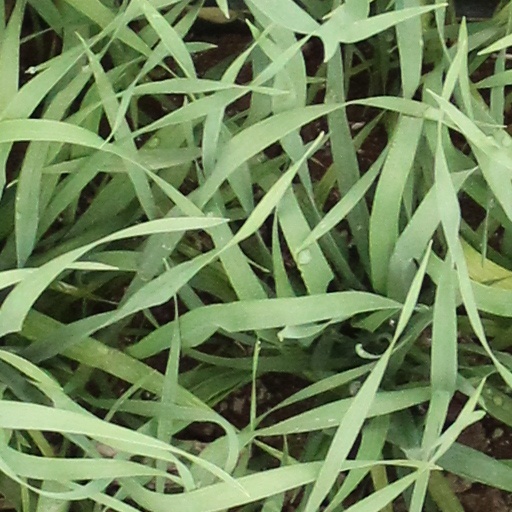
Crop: wheat